Heartbreaker (Mariah Carey song)

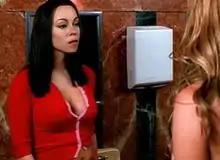
In the still, a brunette version of Carey, named Bianca Storm, is shown. Carey, playing herself, is seen confronting her in the restroom.

The music video for "Heartbreaker" was filmed at the Los Angeles Theatre in Downtown Los Angeles on July 30–August 1, 1999. Directed by Brett Ratner, the music video began airing on MTV on August 16, 1999, following its premiere on the network's "Making the Video" series. According to Carey, the goal for the video was to mirror the lyrical content of the song, as well as showing it from a female perspective. Additionally, the video was filmed in a comedic fashion, intended to remain something "fun and exciting." The video became one of the most expensive ever made, costing over $2.5 million. Due to its strong female empowering message and nature, the video remains "a fan favorite", according to MTV News. Carey claimed that two films were used as inspirations, "Grease" and "Enter the Dragon". Prior to filming the video, it became clear that Jay-Z would be unable to appear in the video, due to a contractual agreement not allowing him to appear in a video for two weeks after he shot for "Girl's Best Friend", his track off the soundtrack to the film "Blue Streak". Jay-Z and Carey managed to film a scene for the video, which was briefly documented on "Making the Video", although the documentary edited Jay-Z out of the footage to focus on Carey in order to not violate the contractual agreement. Carey then thought of creating the animated section in the video, which was quickly drawn and animated by Ratner's team.